Henry Hope Wong

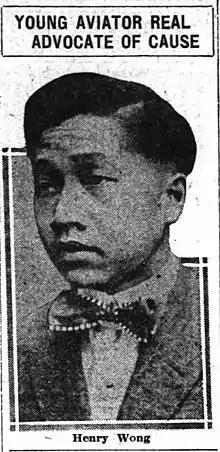
Wong with bow tie

Henry Hope Wong was an early Chinese-American aviator from Portland, Oregon. At the age of 19, he designed, built and flew his own plane.